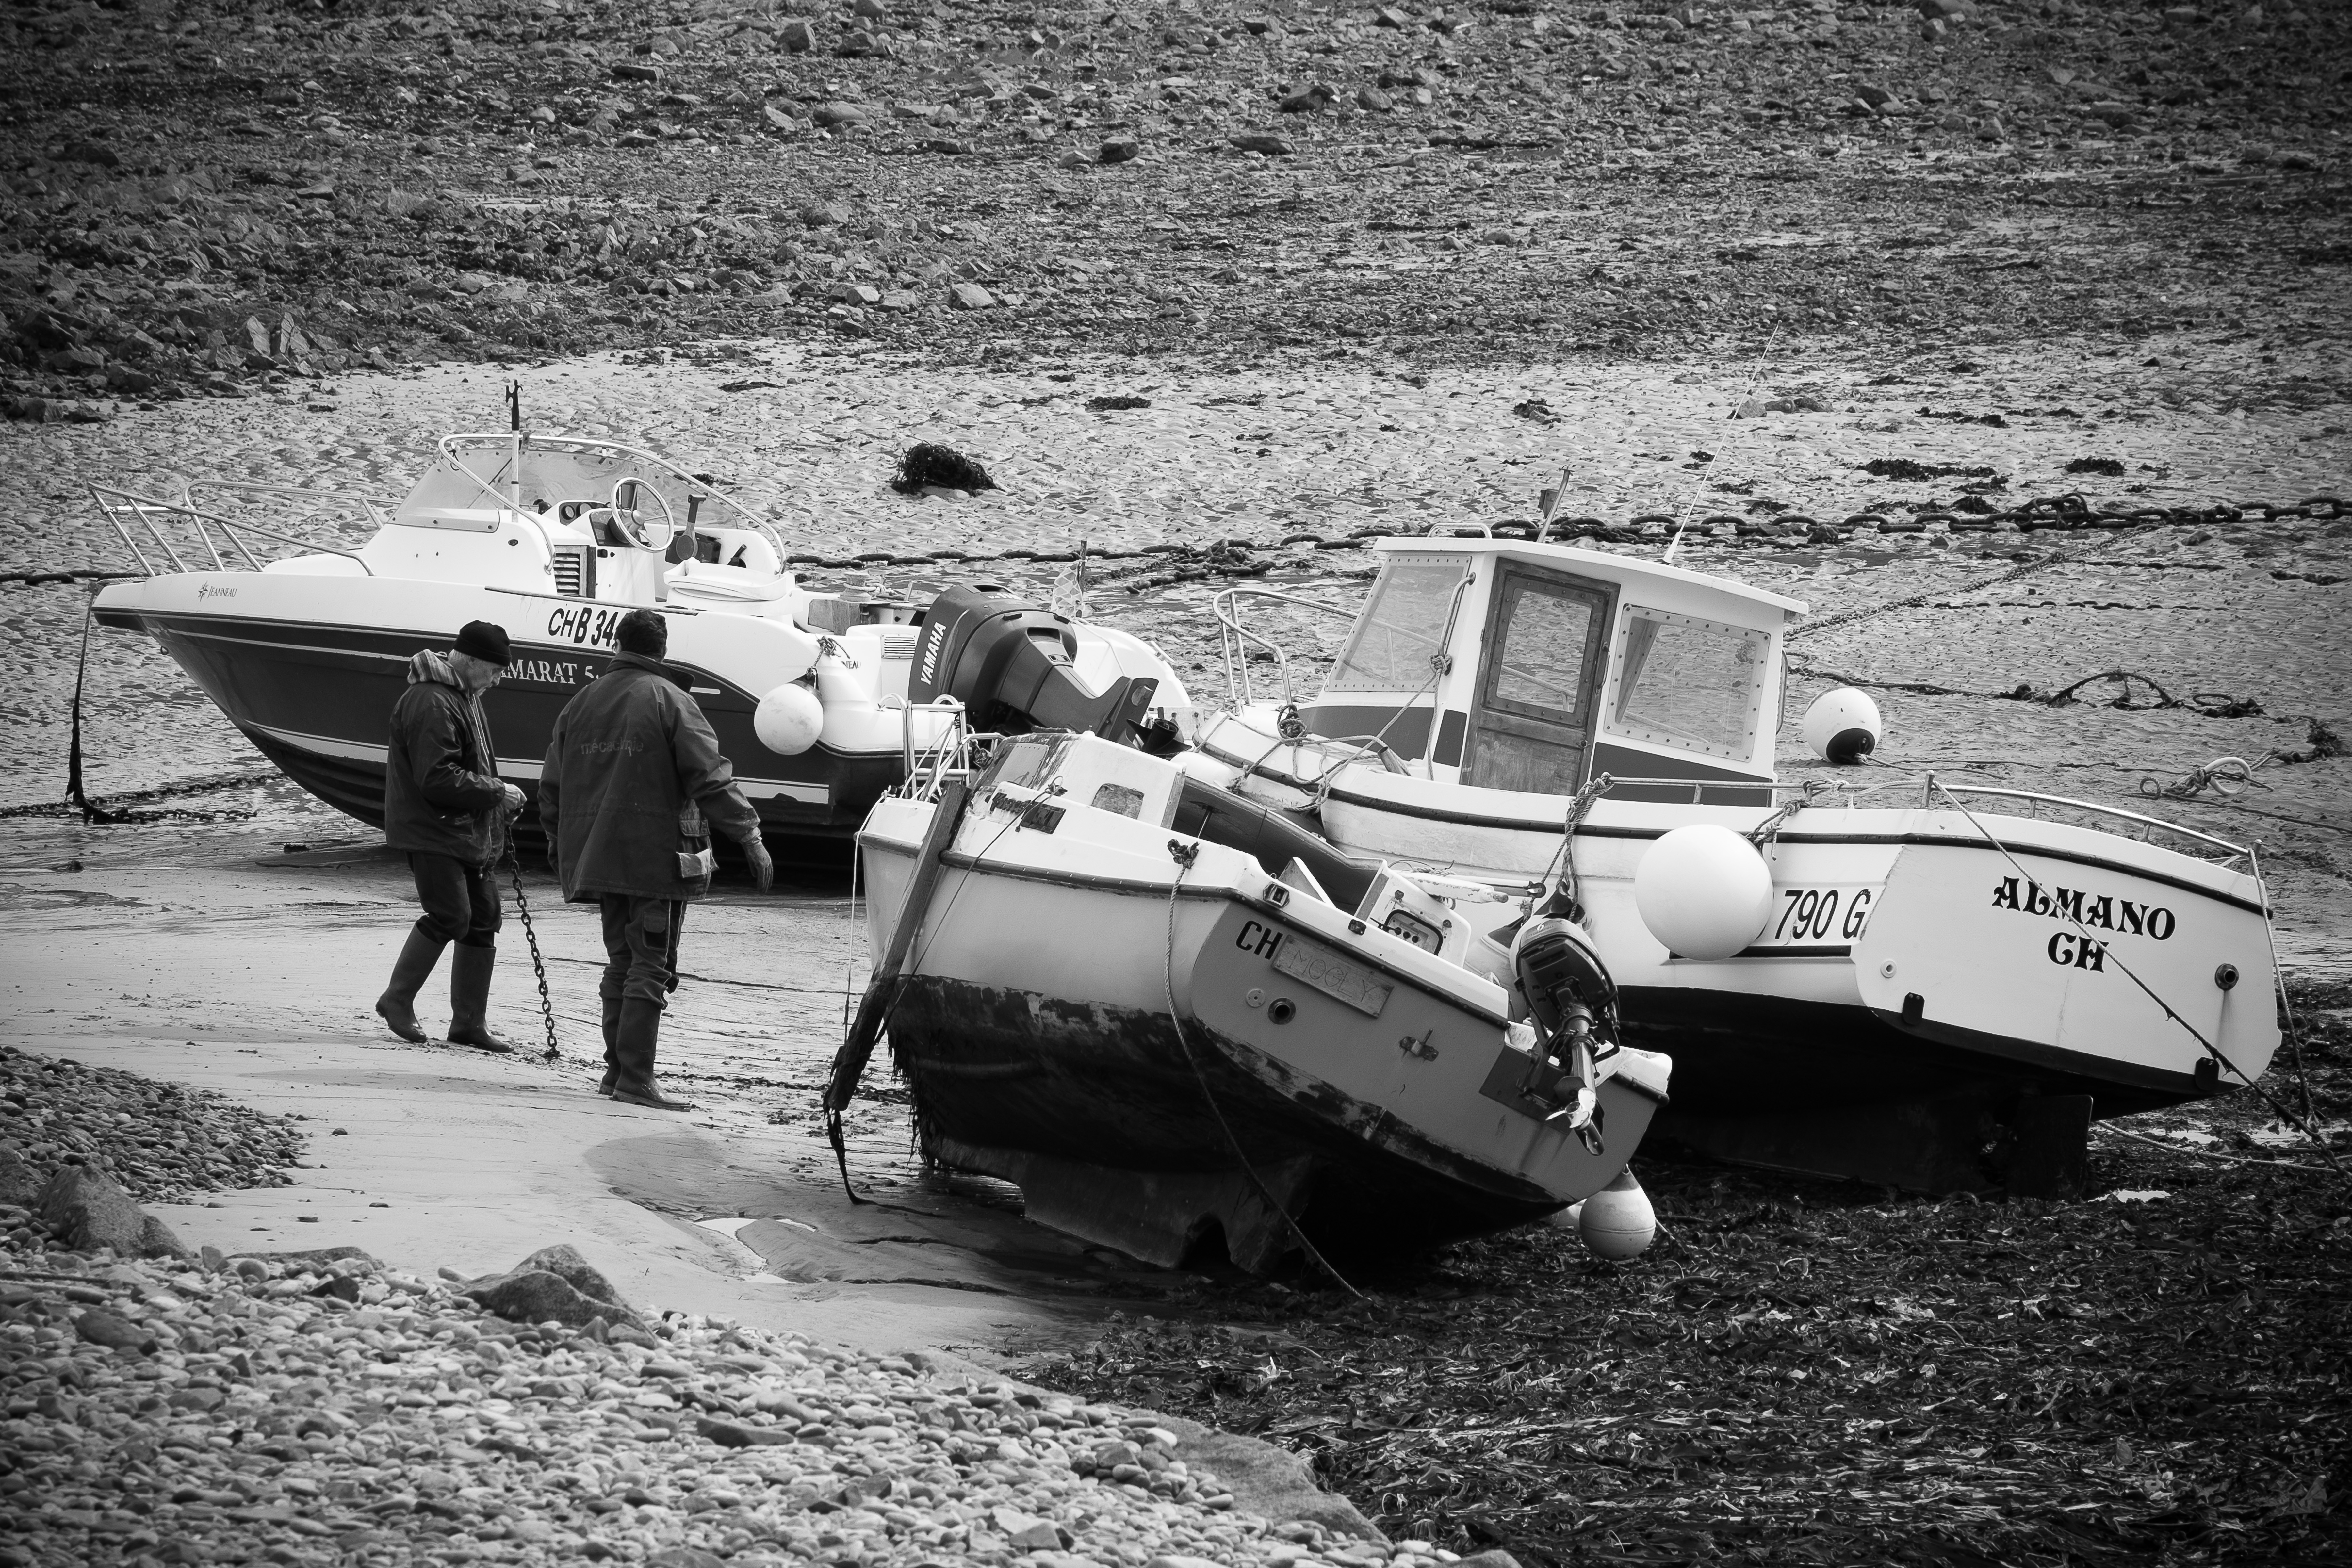
black and white, travel, france, fujifilm, vehicle, aviation, monochrome, bw, blackandwhite, blackwhite, ngc, normandy, fr, fuji, normandie, fujixt1, capdelahague, cotentinpeninsula, fujix, noireblanc, auderville, monochrome photography, atmosphere of earth